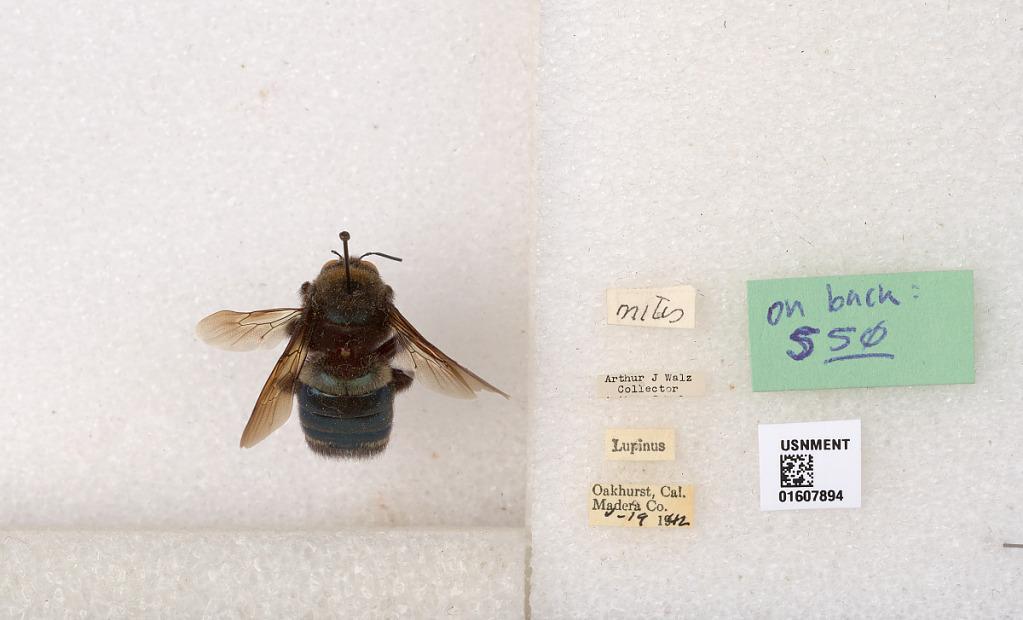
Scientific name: Xylocopa (Xylocopoides) californica californica Cresson
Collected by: A. Walz
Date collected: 1942-5-19
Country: United States
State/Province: California
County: Madera
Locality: Oakhurst
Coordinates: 37.328, -119.649